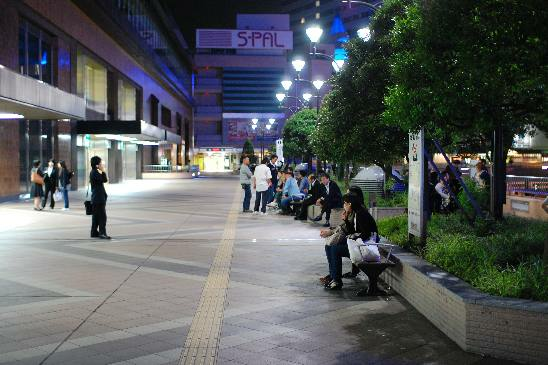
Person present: Yes